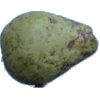
Label: pear_stone